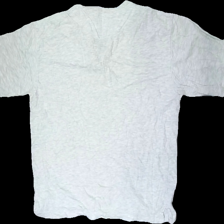
View: back
Type: T-shirt
Category: Unisex
Brand: Missing
Colors: Grey
Material: 100% cotton
Pattern: Logo print
Cut: Regular
Size: XL
Season: All
Stains: Major
Damage: gula fläckar över hela
Price range: <50
Recommended usage: Energy recovery
Description: grå t-shirt med knappar framtill och med gula fläckar över hela